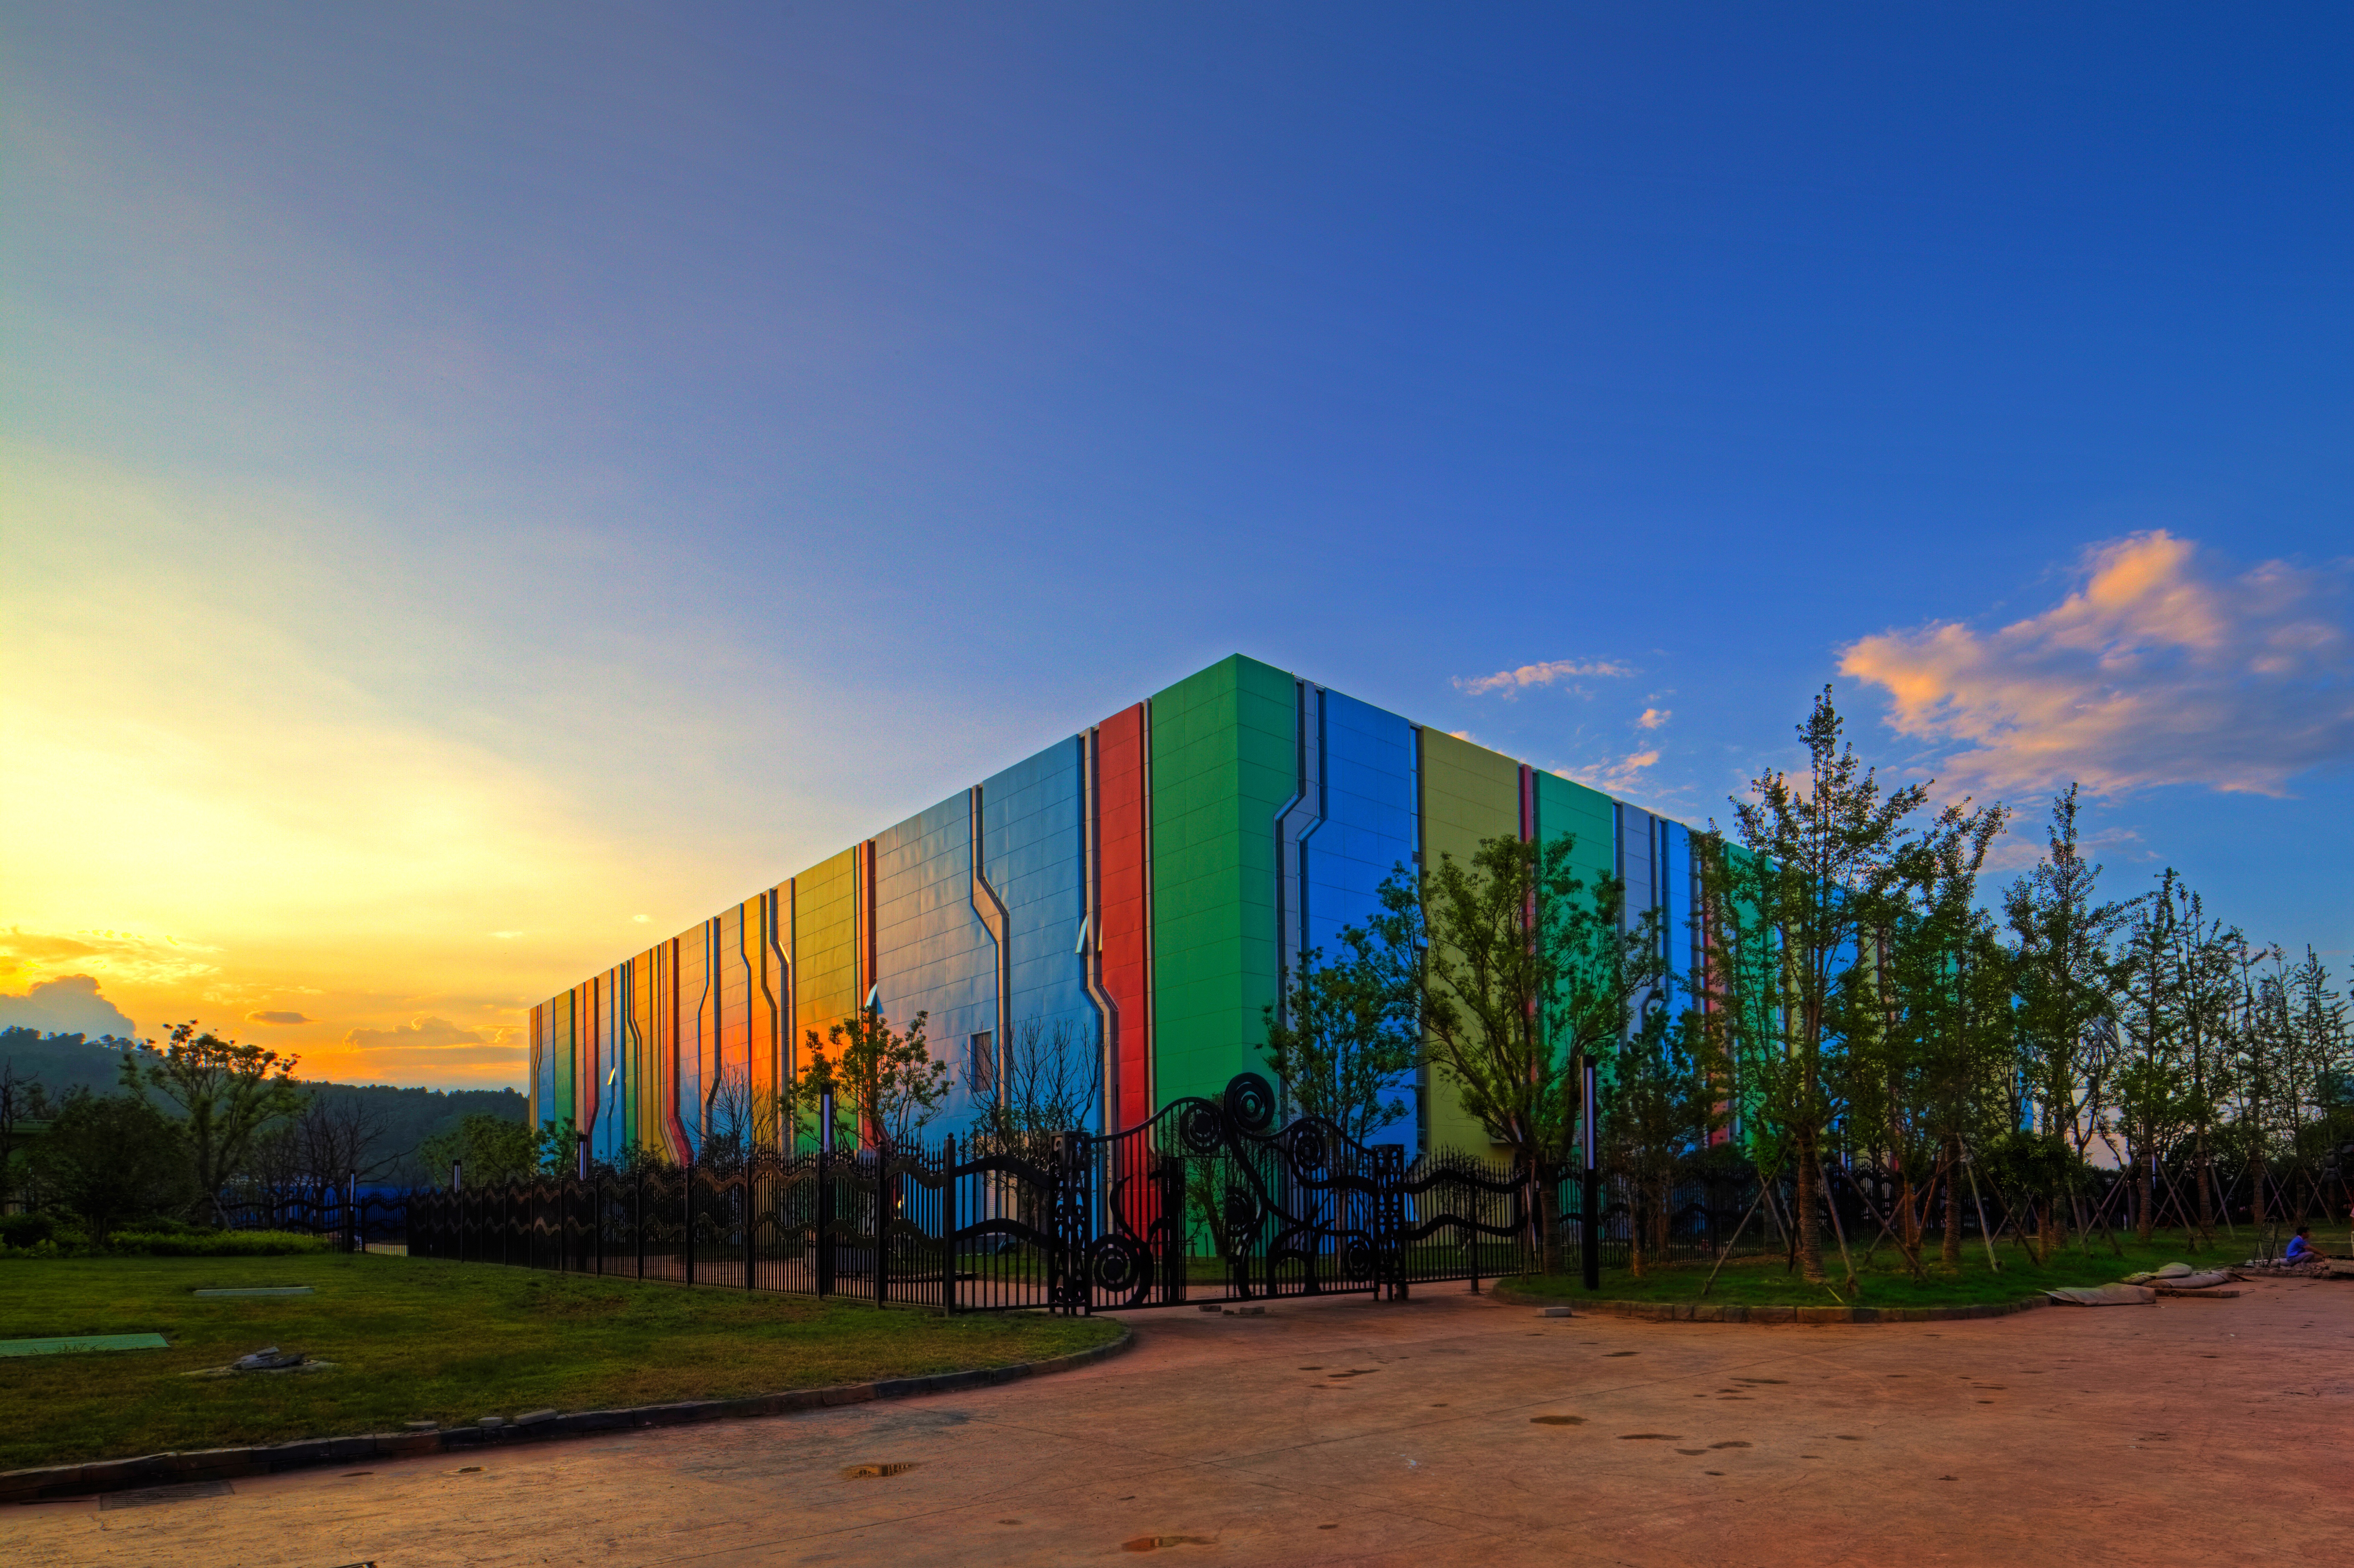
landscape, horizon, sky, sunset, sunlight, evening, rural area, fantasy world, residential area, changzhou play valley, atmosphere of earth